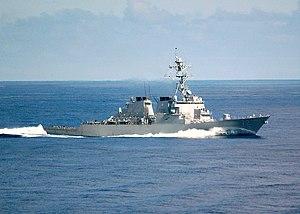
L’USS Mahan (DDG-72) est un destroyer américain de la classe Arleigh Burke, commissionné le 14 février 1998 et actuellement en service dans l'United States Navy. Il a été construit au chantier naval Bath Iron Works dans le Maine.